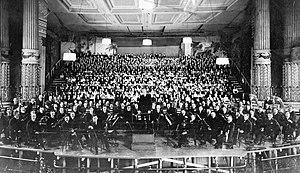
L'orchestre symphonique, issu de l'orchestre à cordes de la période baroque, a suivi une évolution à partir de la fin du XVIIIᵉ siècle avec le développement des instruments de la famille des bois et des instruments de la famille des cuivres
Leopold Anthony “Antoni” Stokowski, né le 18 avril 1882 à Londres et mort le 13 septembre 1977 à Nether Wallop dans le Hampshire, est un chef d'orchestre britannique d'origine polonaise par son père et irlandaise par sa mère.
La Symphonie nᵒ 8 en mi bémol majeur, dite « des Mille », de Gustav Mahler fut écrite en grande partie en 1906 et terminée en 1907. Cette symphonie dure approximativement 80 minutes, mais certaines interprétations plus rapides ne durent que 70 minutes et d'autres sont plus longues : Kent Nagano 85 minutes par exemple, voire 90 minutes pour Christoph Eschenbach.
La musique classique des États-Unis désigne la musique classique composée aux États-Unis à partir du XVIIᵉ siècle jusqu'aux différents courants de la musique contemporaine américaine.